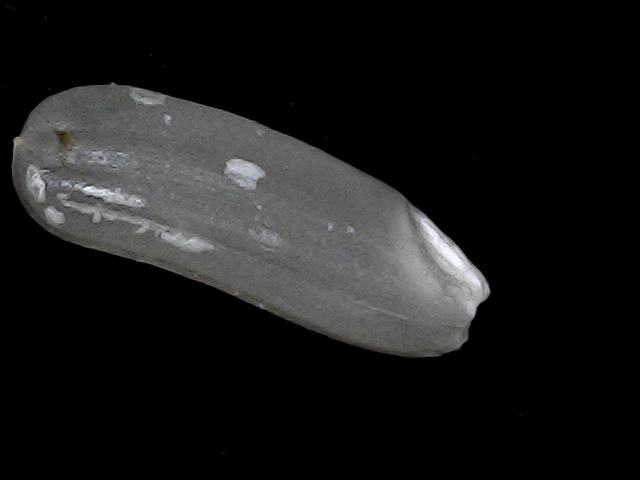
Rice variety: BD75